Hook Windmill

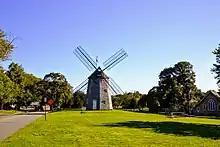
Hook Mill BEE6803

Nathaniel Dominy V and his apprentices built the Hook Windmill in 1806, replacing an earlier "spider-legged" windmill from around 1740 at the same location. Dominy V was a local craftsman who also constructed windmills on Gardiner Island in 1795 and Shelter Island in 1810. The Hook Windmill appears to have incorporated parts from the earlier post-style windmill, including the 24-inch square center post, which was the largest seen in surviving windmills on Long Island and had mortises cut for the tenons of the former quarter bar of the original post mill.